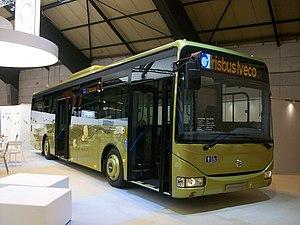
Irisbus Crossway LE exposé aux 23e RNTP, Strasbourg
Le Crossway LE est un autocar à plancher bas fabriqué et commercialisé par les constructeurs Irisbus puis Iveco Bus depuis 2007. Dès 2014, Iveco Bus appose son logo sur la calandre. Il a pour but principal de rouler sur des lignes BHNS/CHNS urbaine, périurbaine et interurbaine courte.